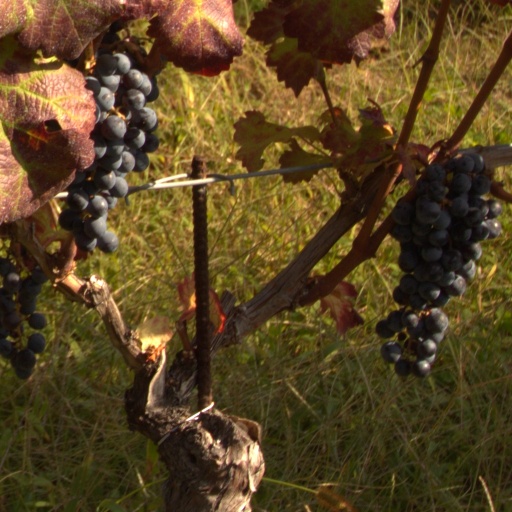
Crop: grape